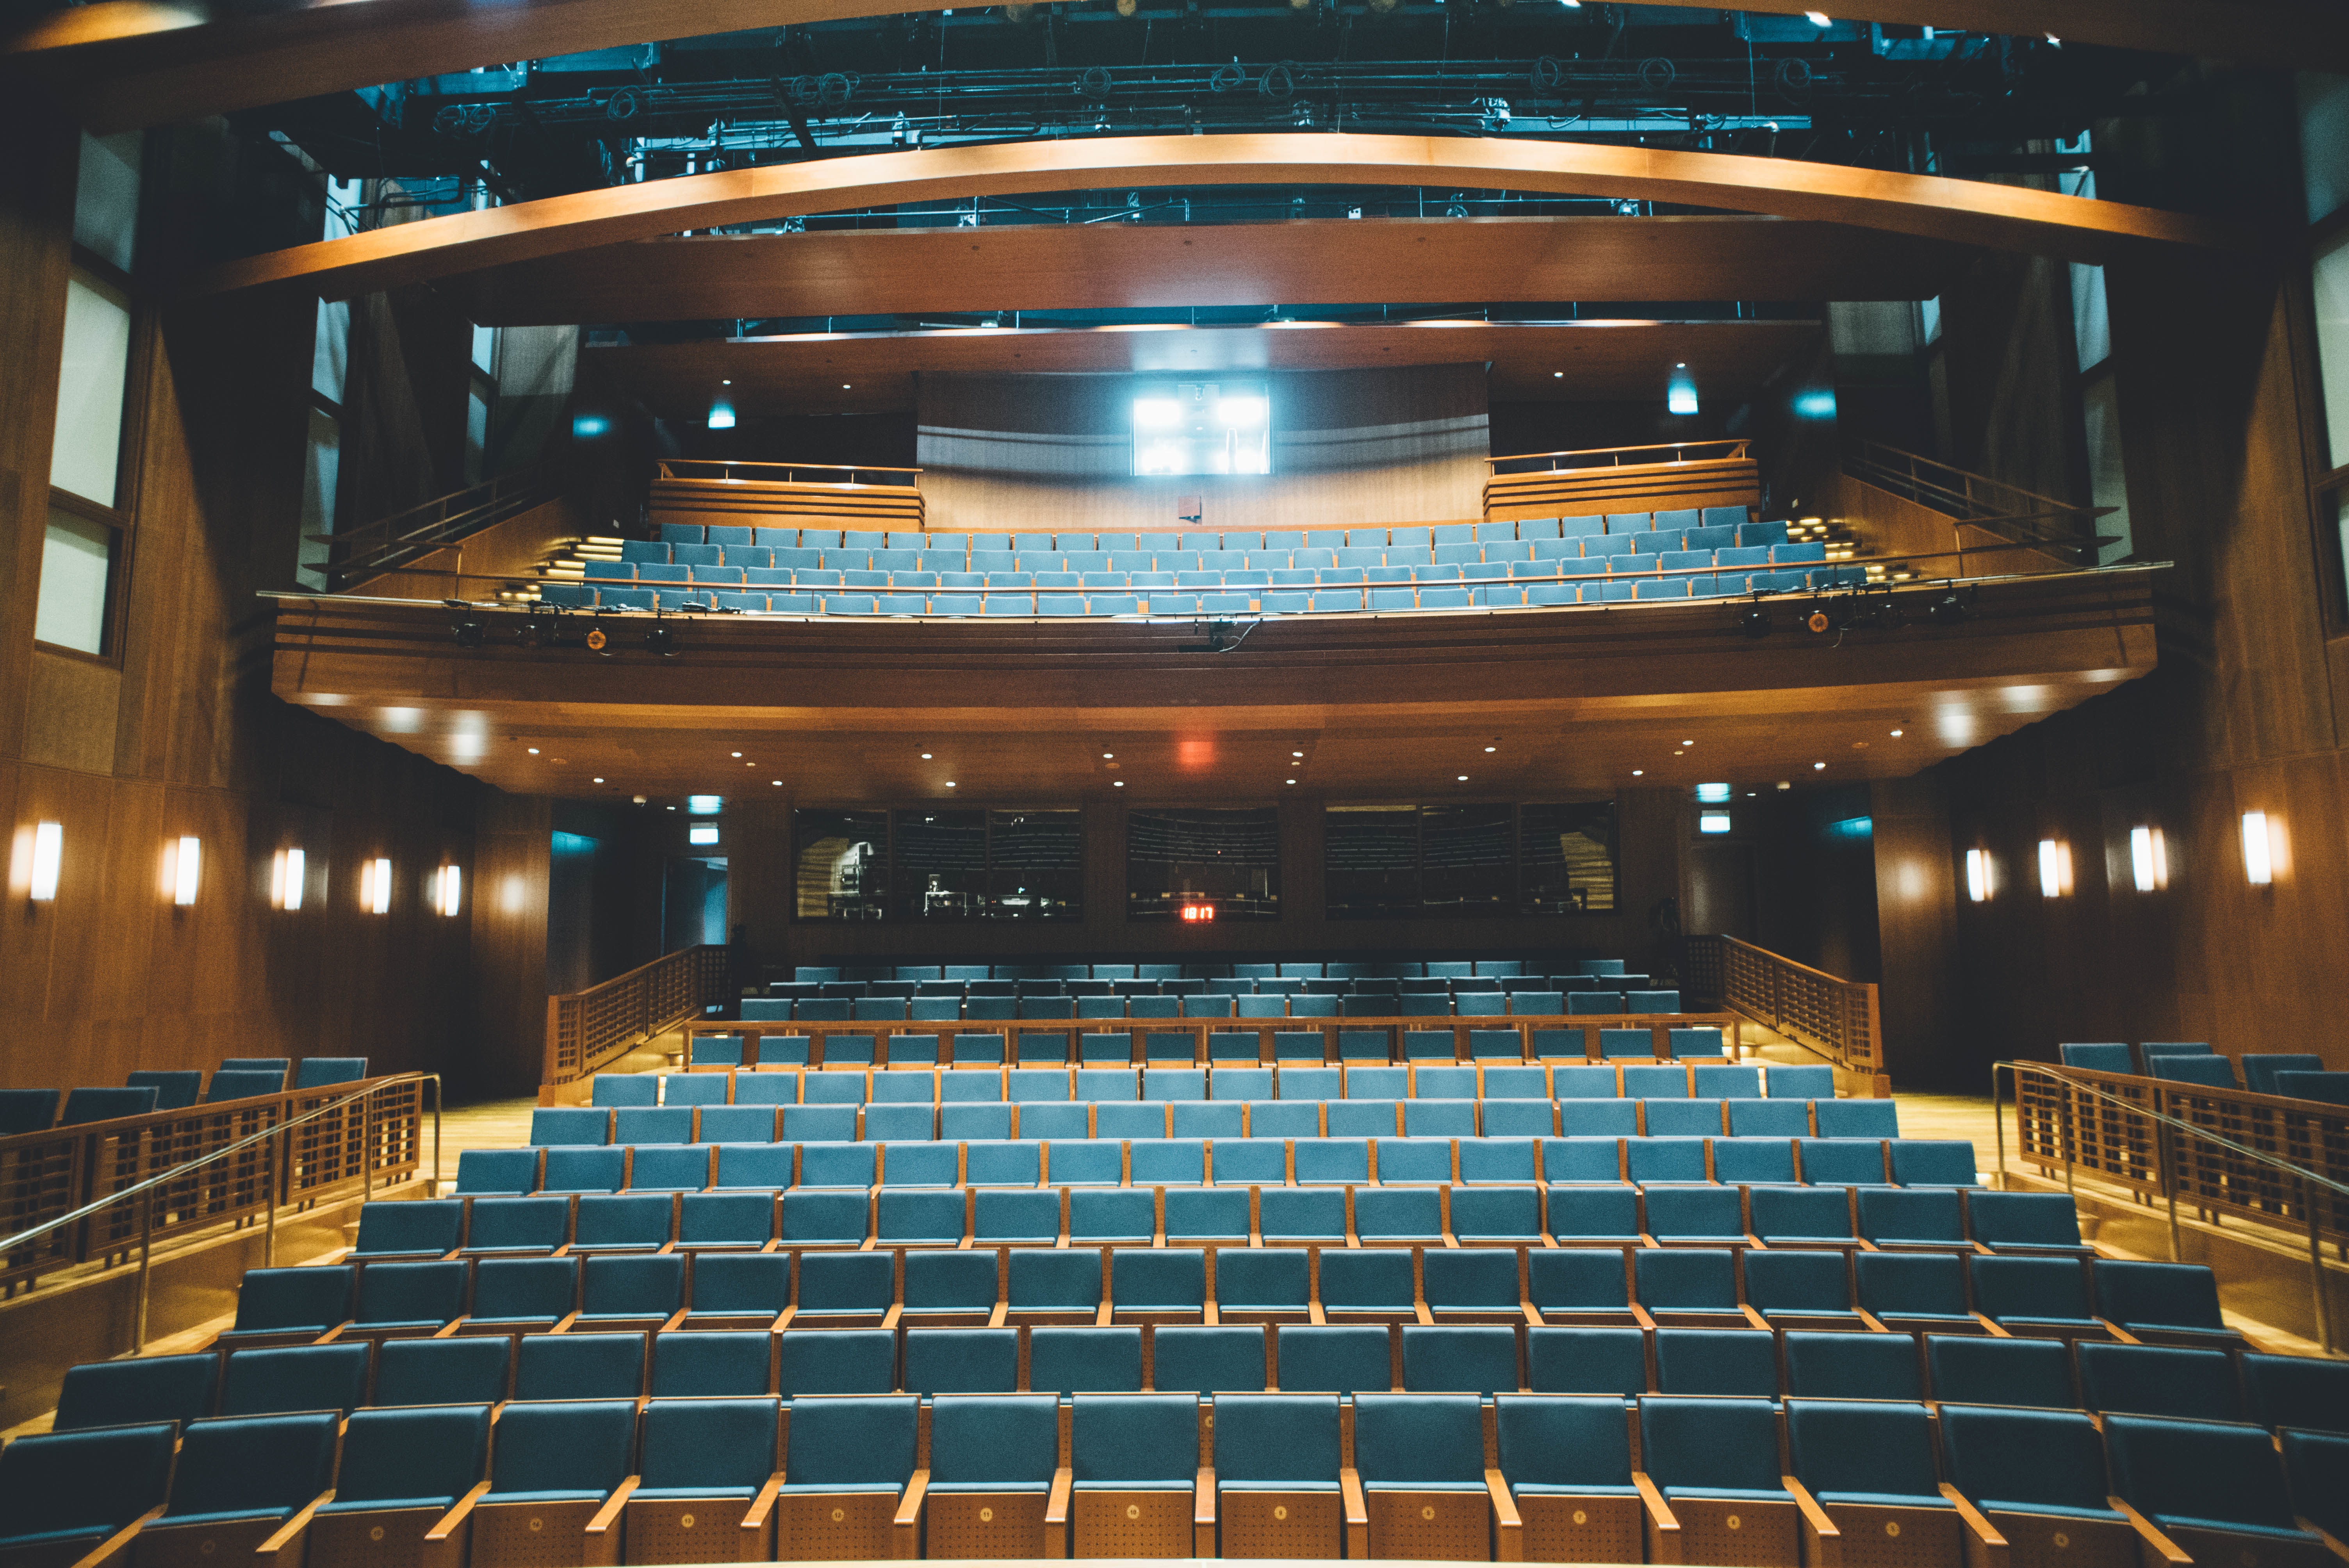
auditorium, structure, stage, performing arts center, sport venue, theatre, convention center, arena, opera house, music venue, function hall, stadium, convention